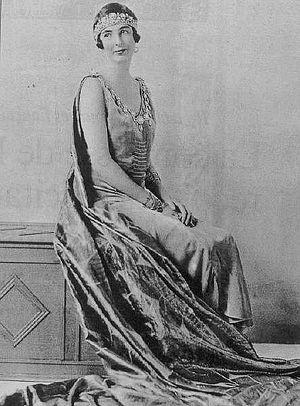
La princesse Françoise d'Orléans vers 1922
Christophe de Grèce, prince de Grèce et de Danemark, est né le 29 juillet 1888 au palais de Pavlovsk, en Russie, et mort le 21 janvier 1940 à Athènes, en Grèce. Père de l'écrivain Michel de Grèce, c'est un membre de la famille royale hellène surtout connu pour son intérêt pour l'occultisme.
Françoise Isabelle Louise Marie d’Orléans, princesse d'Orléans puis, par son mariage, princesse de Grèce et de Danemark, est née le 25 décembre 1902 dans le 8ᵉ arrondissement de Paris, et morte dans cette même ville le 25 février 1953. Mère de l’écrivain Michel de Grèce, c’est une descendante du roi des Français Louis-Philippe Iᵉʳ et un membre de la famille royale hellène.